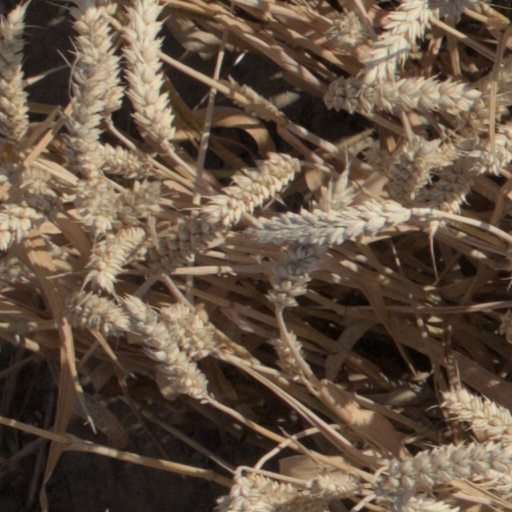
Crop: wheat